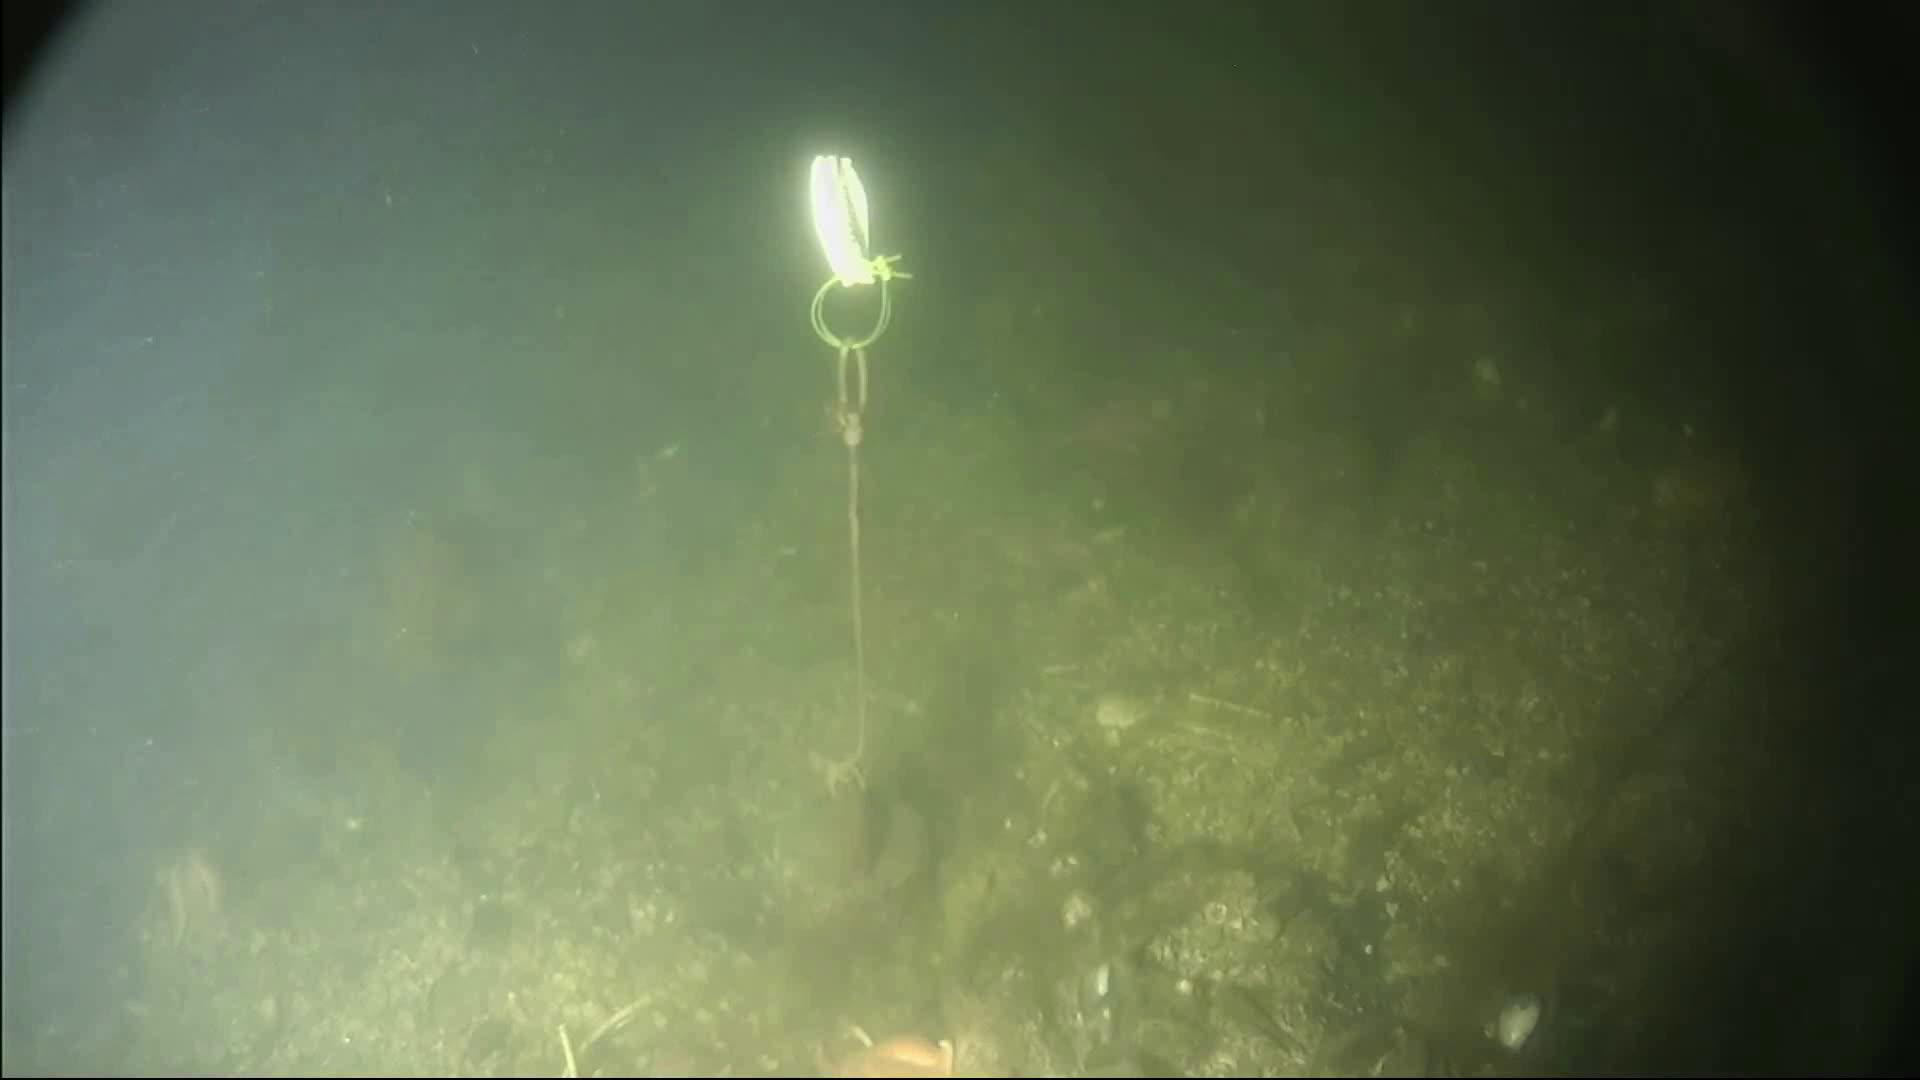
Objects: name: starfish